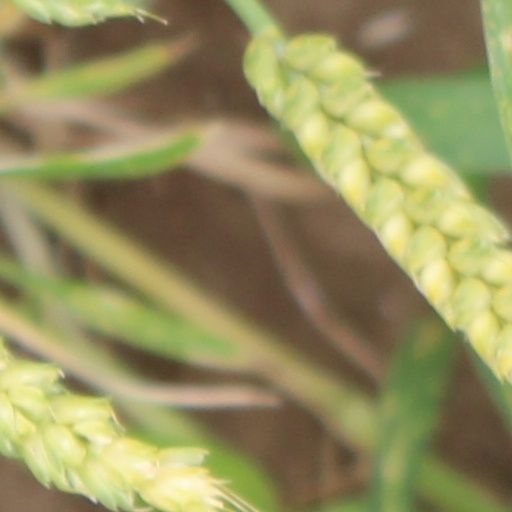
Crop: wheat